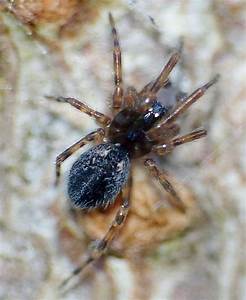
Label: spider